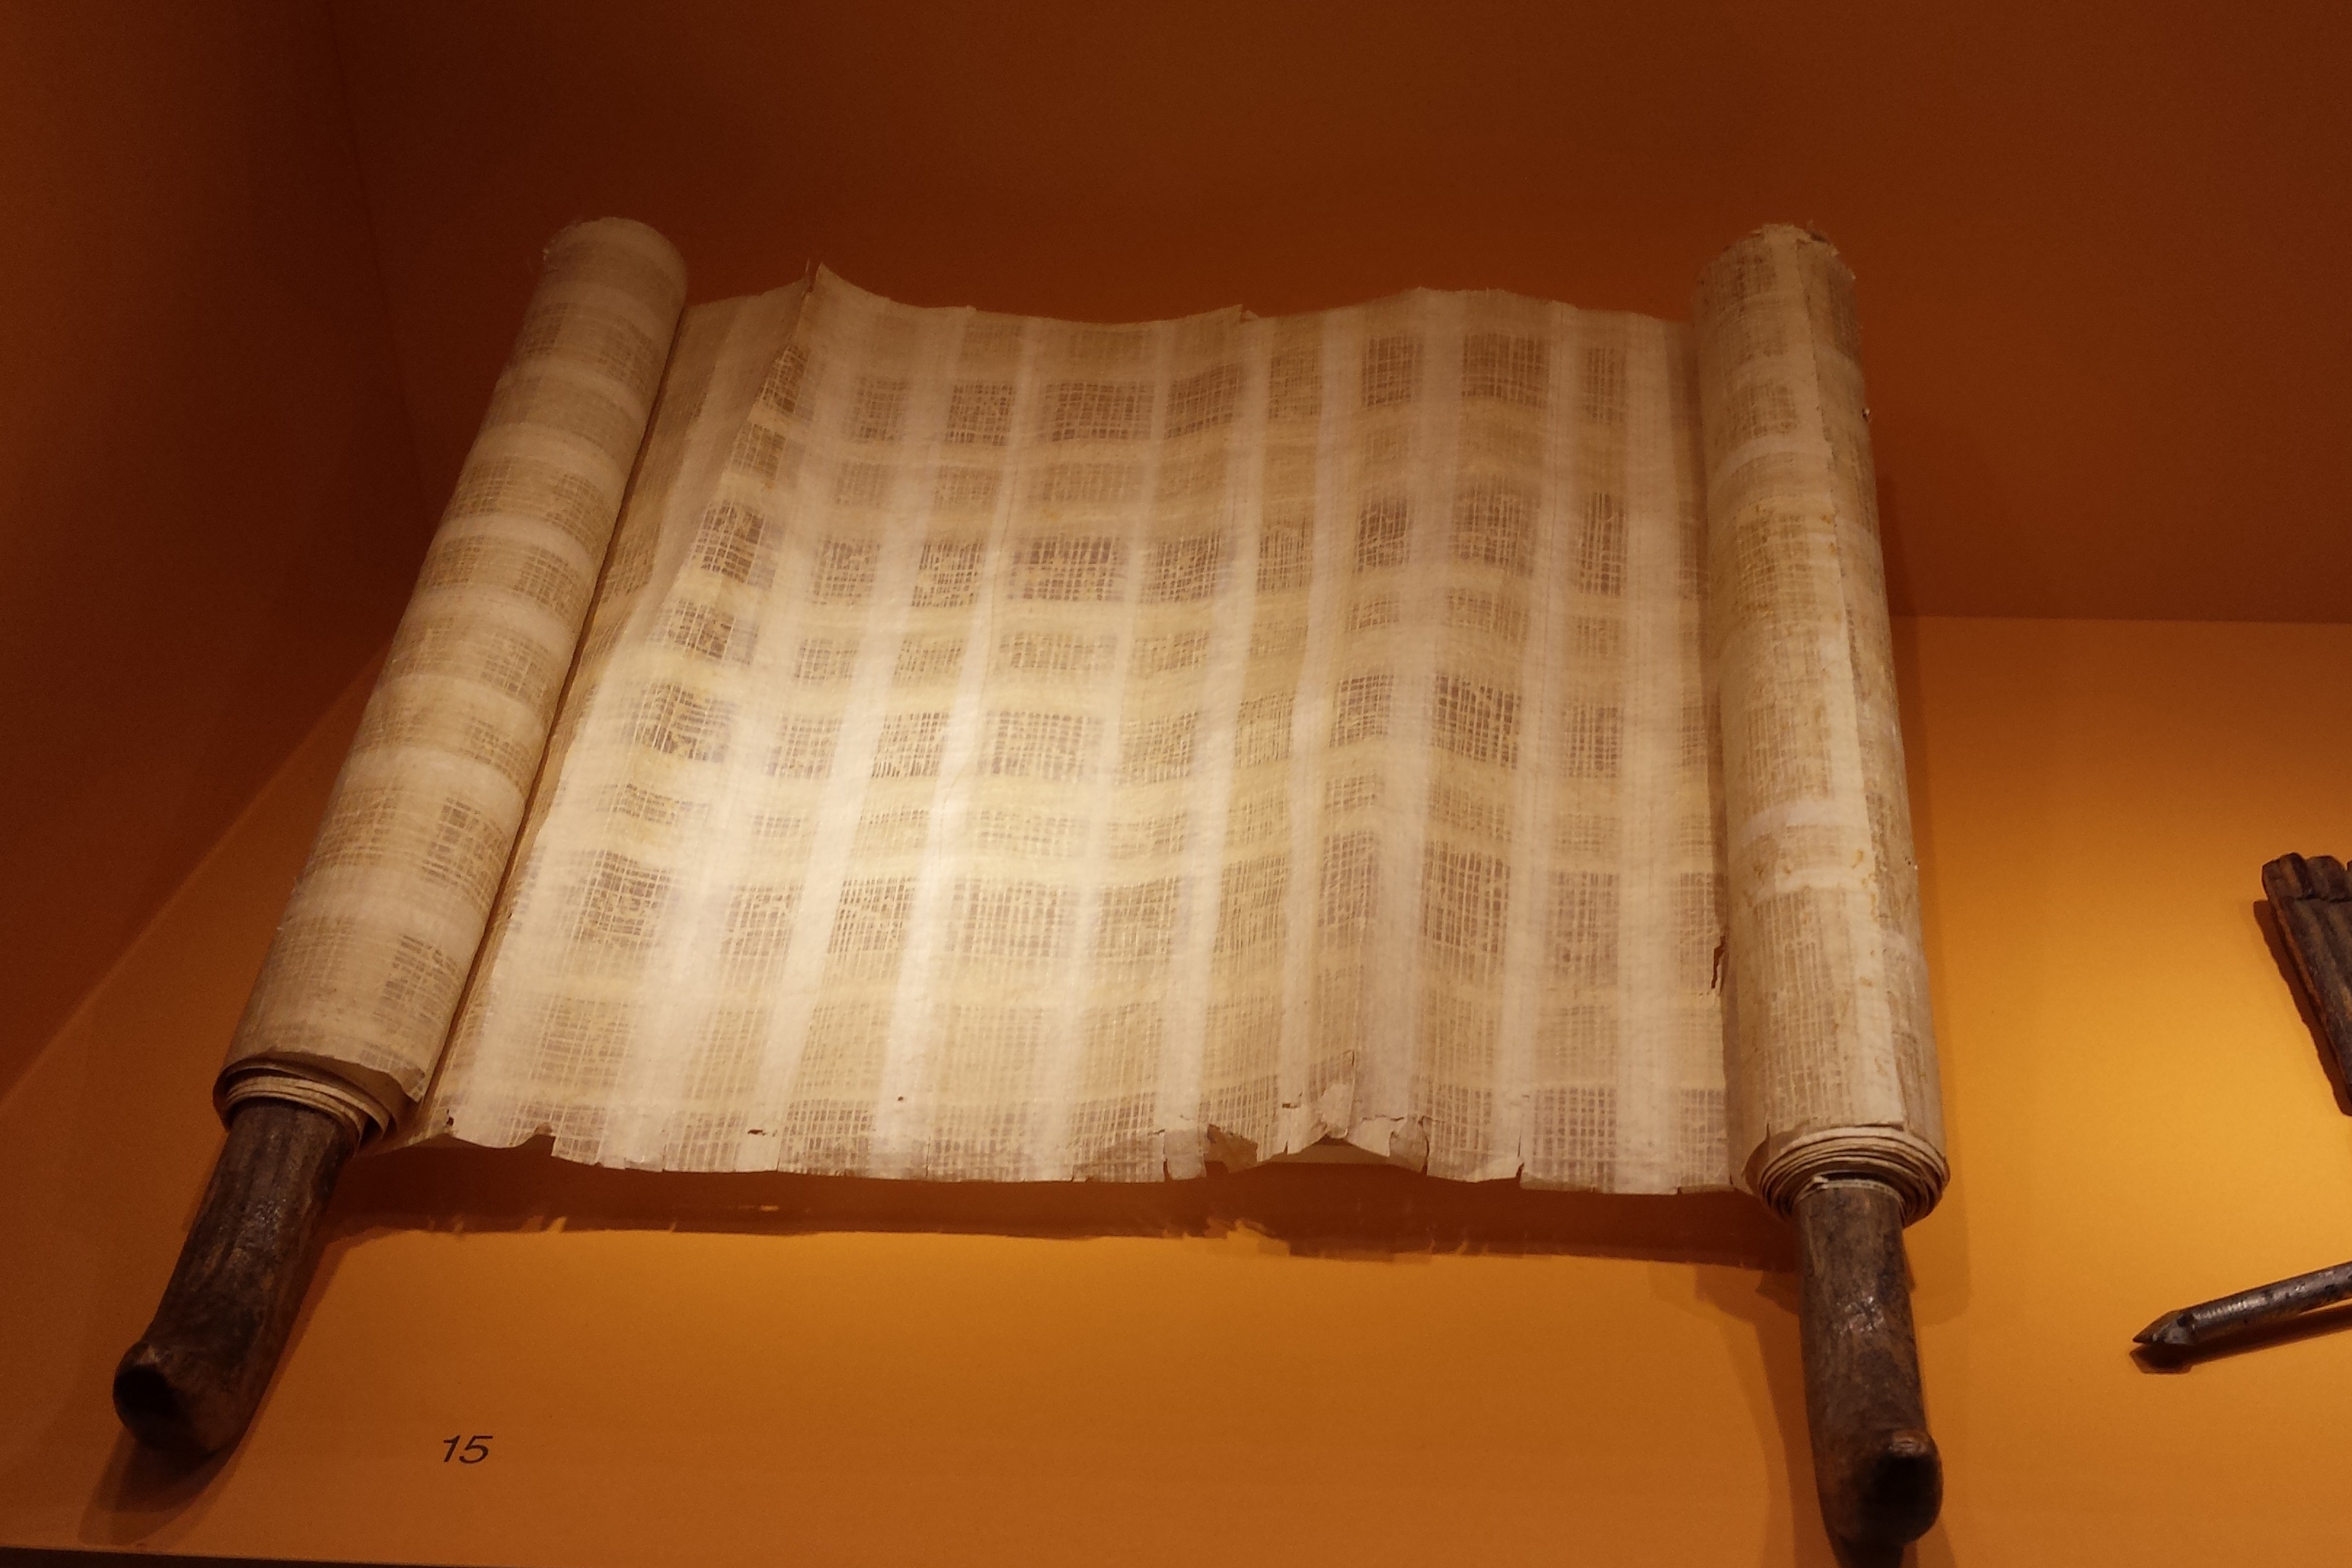
wood, antique, chair, old, pattern, curtain, furniture, paper, material, parchment, interior design, font, textile, design, historically, leave, scroll, parchment paper